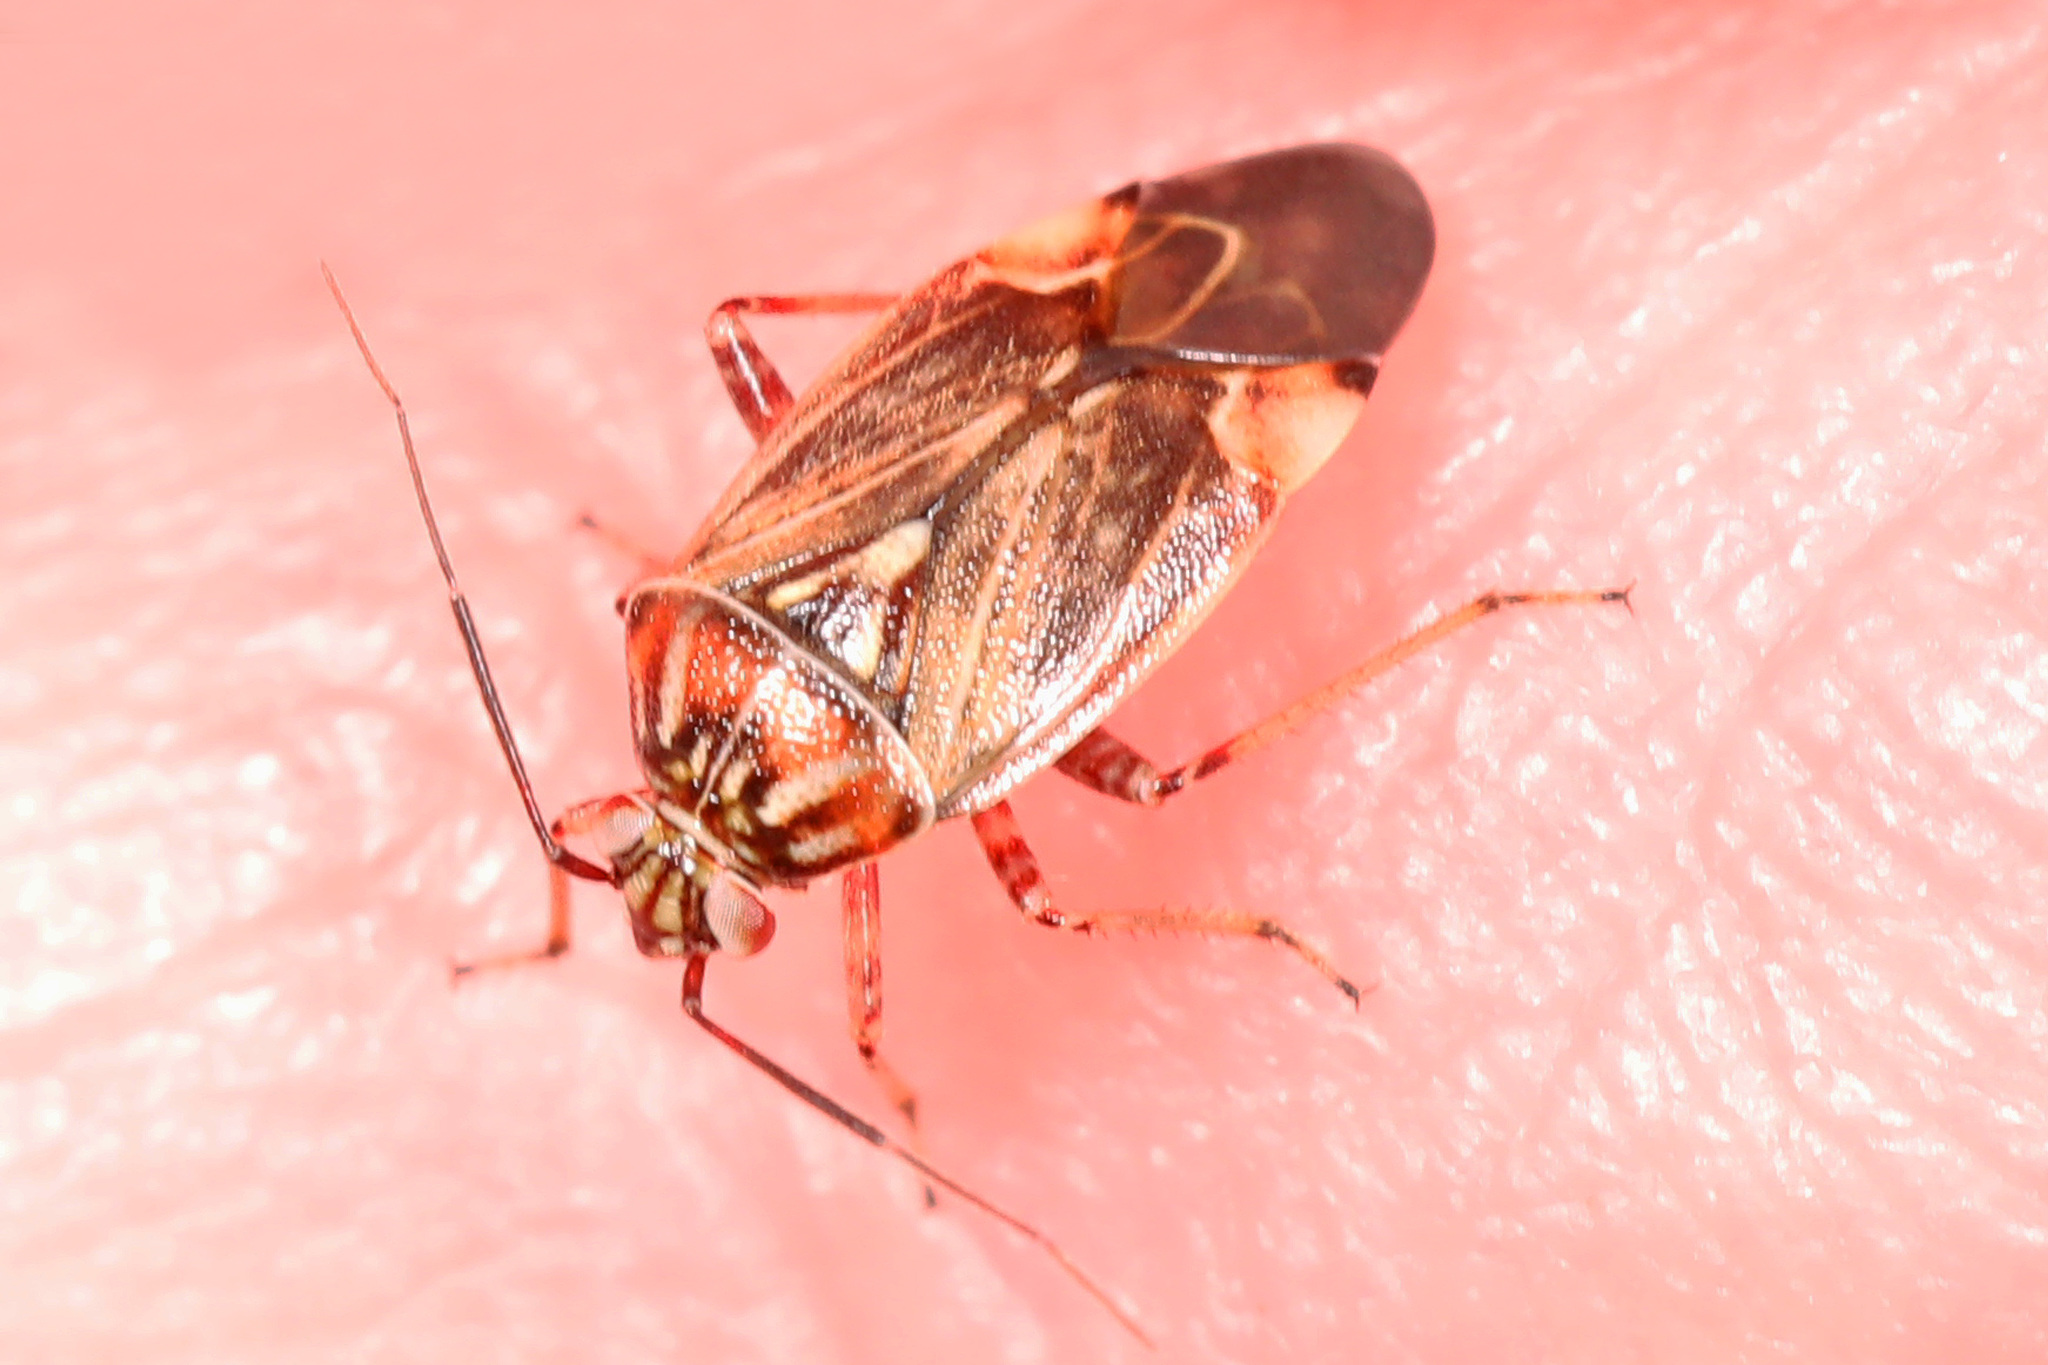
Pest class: lygus_bug